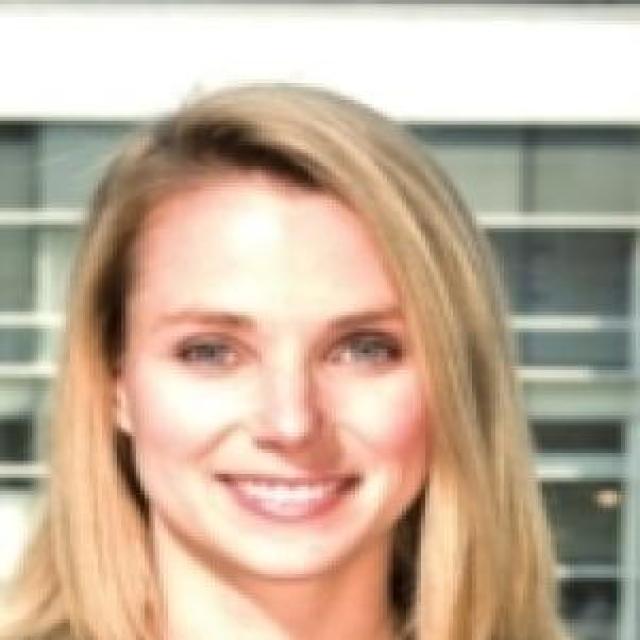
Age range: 21-44